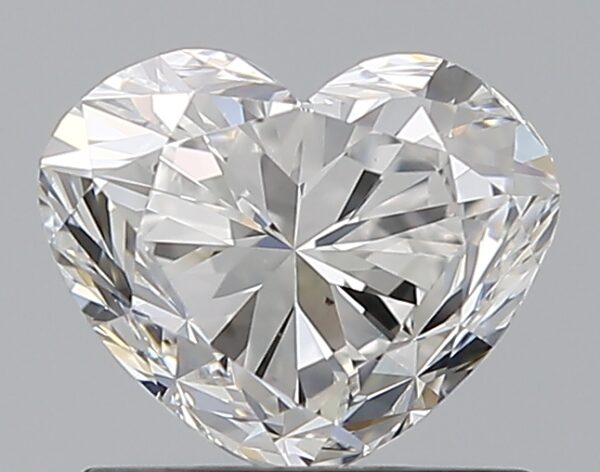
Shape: heart
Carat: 1
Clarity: VS2
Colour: F
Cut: GD
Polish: VG
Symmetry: GD
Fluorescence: N
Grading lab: GIA
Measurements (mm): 5.55 x 6.78 x 4.19